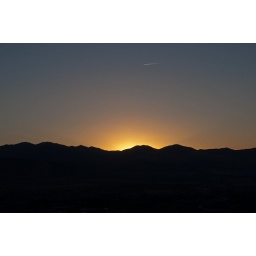
It was a beautiful evening for a photowalk. It appears I caught an airplane in my field of view.